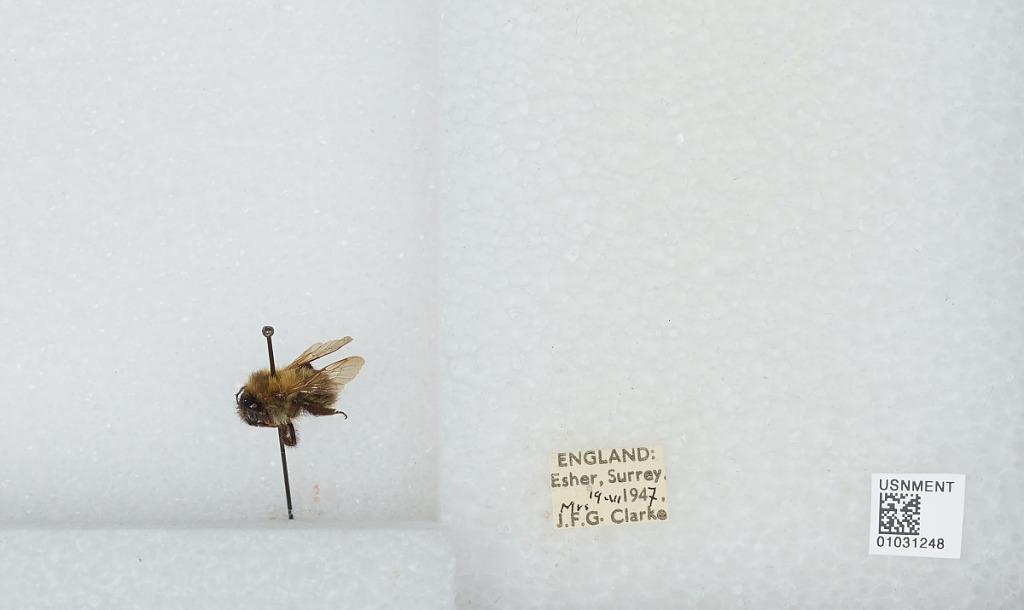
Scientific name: Bombus (Thoracobombus) pascuorum (Scopoli)
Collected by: C. Clarke
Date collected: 1947-6-19
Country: United Kingdom
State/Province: England
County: Surrey
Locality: Esher, Elmbridge
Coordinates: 51.3691, -0.365